Museum Wiesbaden

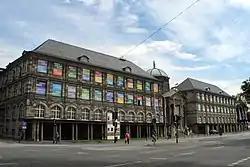
Museum Wiesbaden

The Museum Wiesbaden is a two-branch museum of art and natural history in the Hessian capital of Wiesbaden, Germany. It is one of the three Hessian State museums, in addition to the museums in Kassel and Darmstadt.